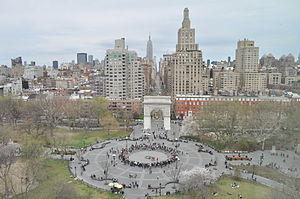
Boni & Liveright est une maison d'édition nord-américaine créée en 1917 à New York par Albert Boni et Horace Liveright et disparue en 1933. Son catalogue, devenu fameux, reflète un esprit d'ouverture aux nouveaux courants littéraires de son époque.